Heinrich Eduard Jacob

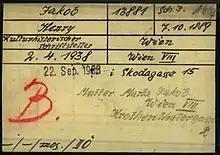
Registration card of Heinrich Eduard Jacob as a prisoner at Dachau Nazi Concentration Camp

Following the annexation of Austria, Jacob was arrested on 22 March 1938. All of his belongings - including his library and private correspondence - were confiscated, and Jacob was included in the first so-called "celebrity transport" of prisoners to the concentration camp at Dachau. He remained there until 23 September 1938, when he was transferred to Buchenwald.